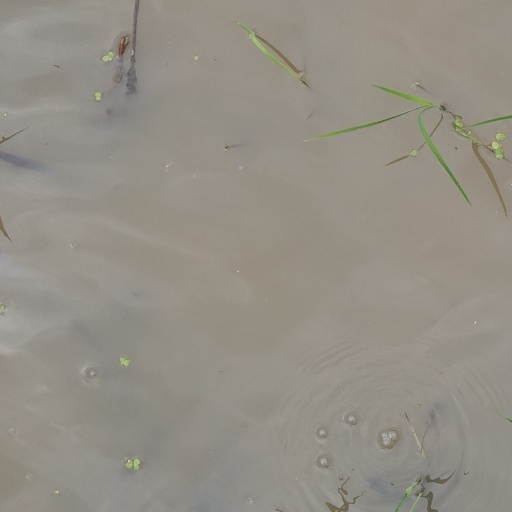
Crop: rice